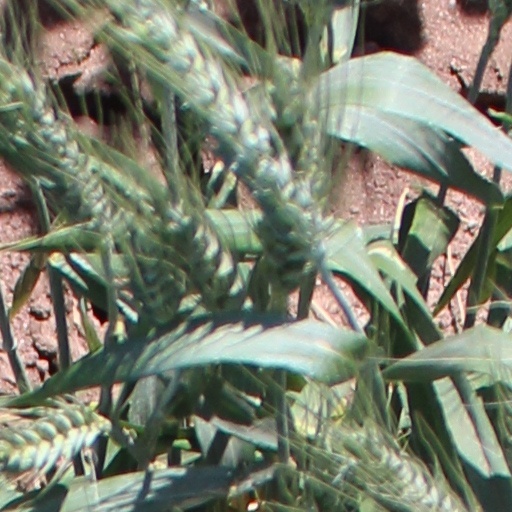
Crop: wheat